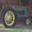
Label: tractor